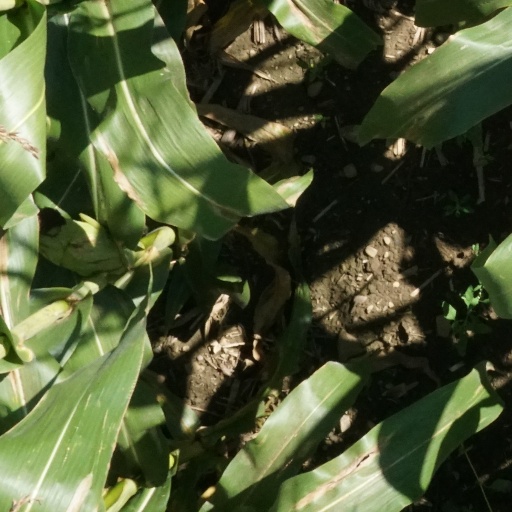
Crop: maize; corn